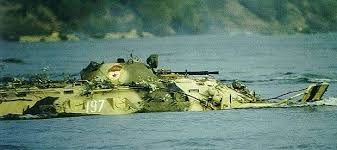
Label: BTR